All-China Federation of Trade Unions

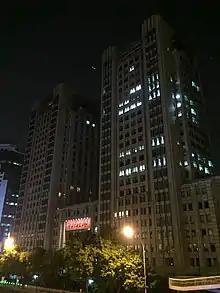
The ACFTU building in Beijing

The All-China Federation of Trade Unions (ACFTU) is the national trade union center and people's organization of the People's Republic of China. It is the largest trade union in the world with 302 million members in 1,713,000 primary trade union organizations. The ACFTU is divided into 31 regional federations and 10 . The ACFTU is the country's sole legally mandated trade union, with which all enterprise-level trade unions must be affiliated. There has been dispute over whether ACFTU is an independent trade union or a trade union at all. The federation owns a higher education institution—the China University of Labor Relations.